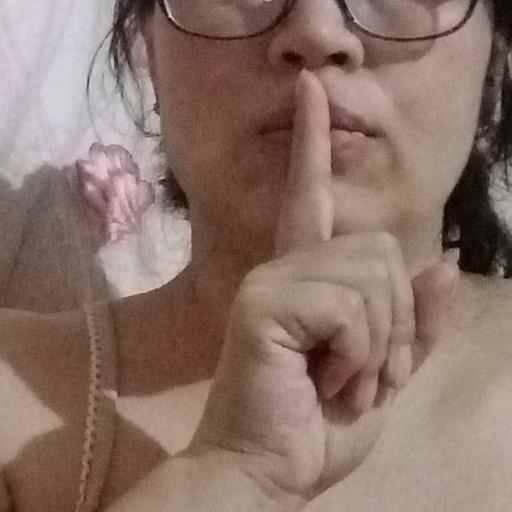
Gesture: mute